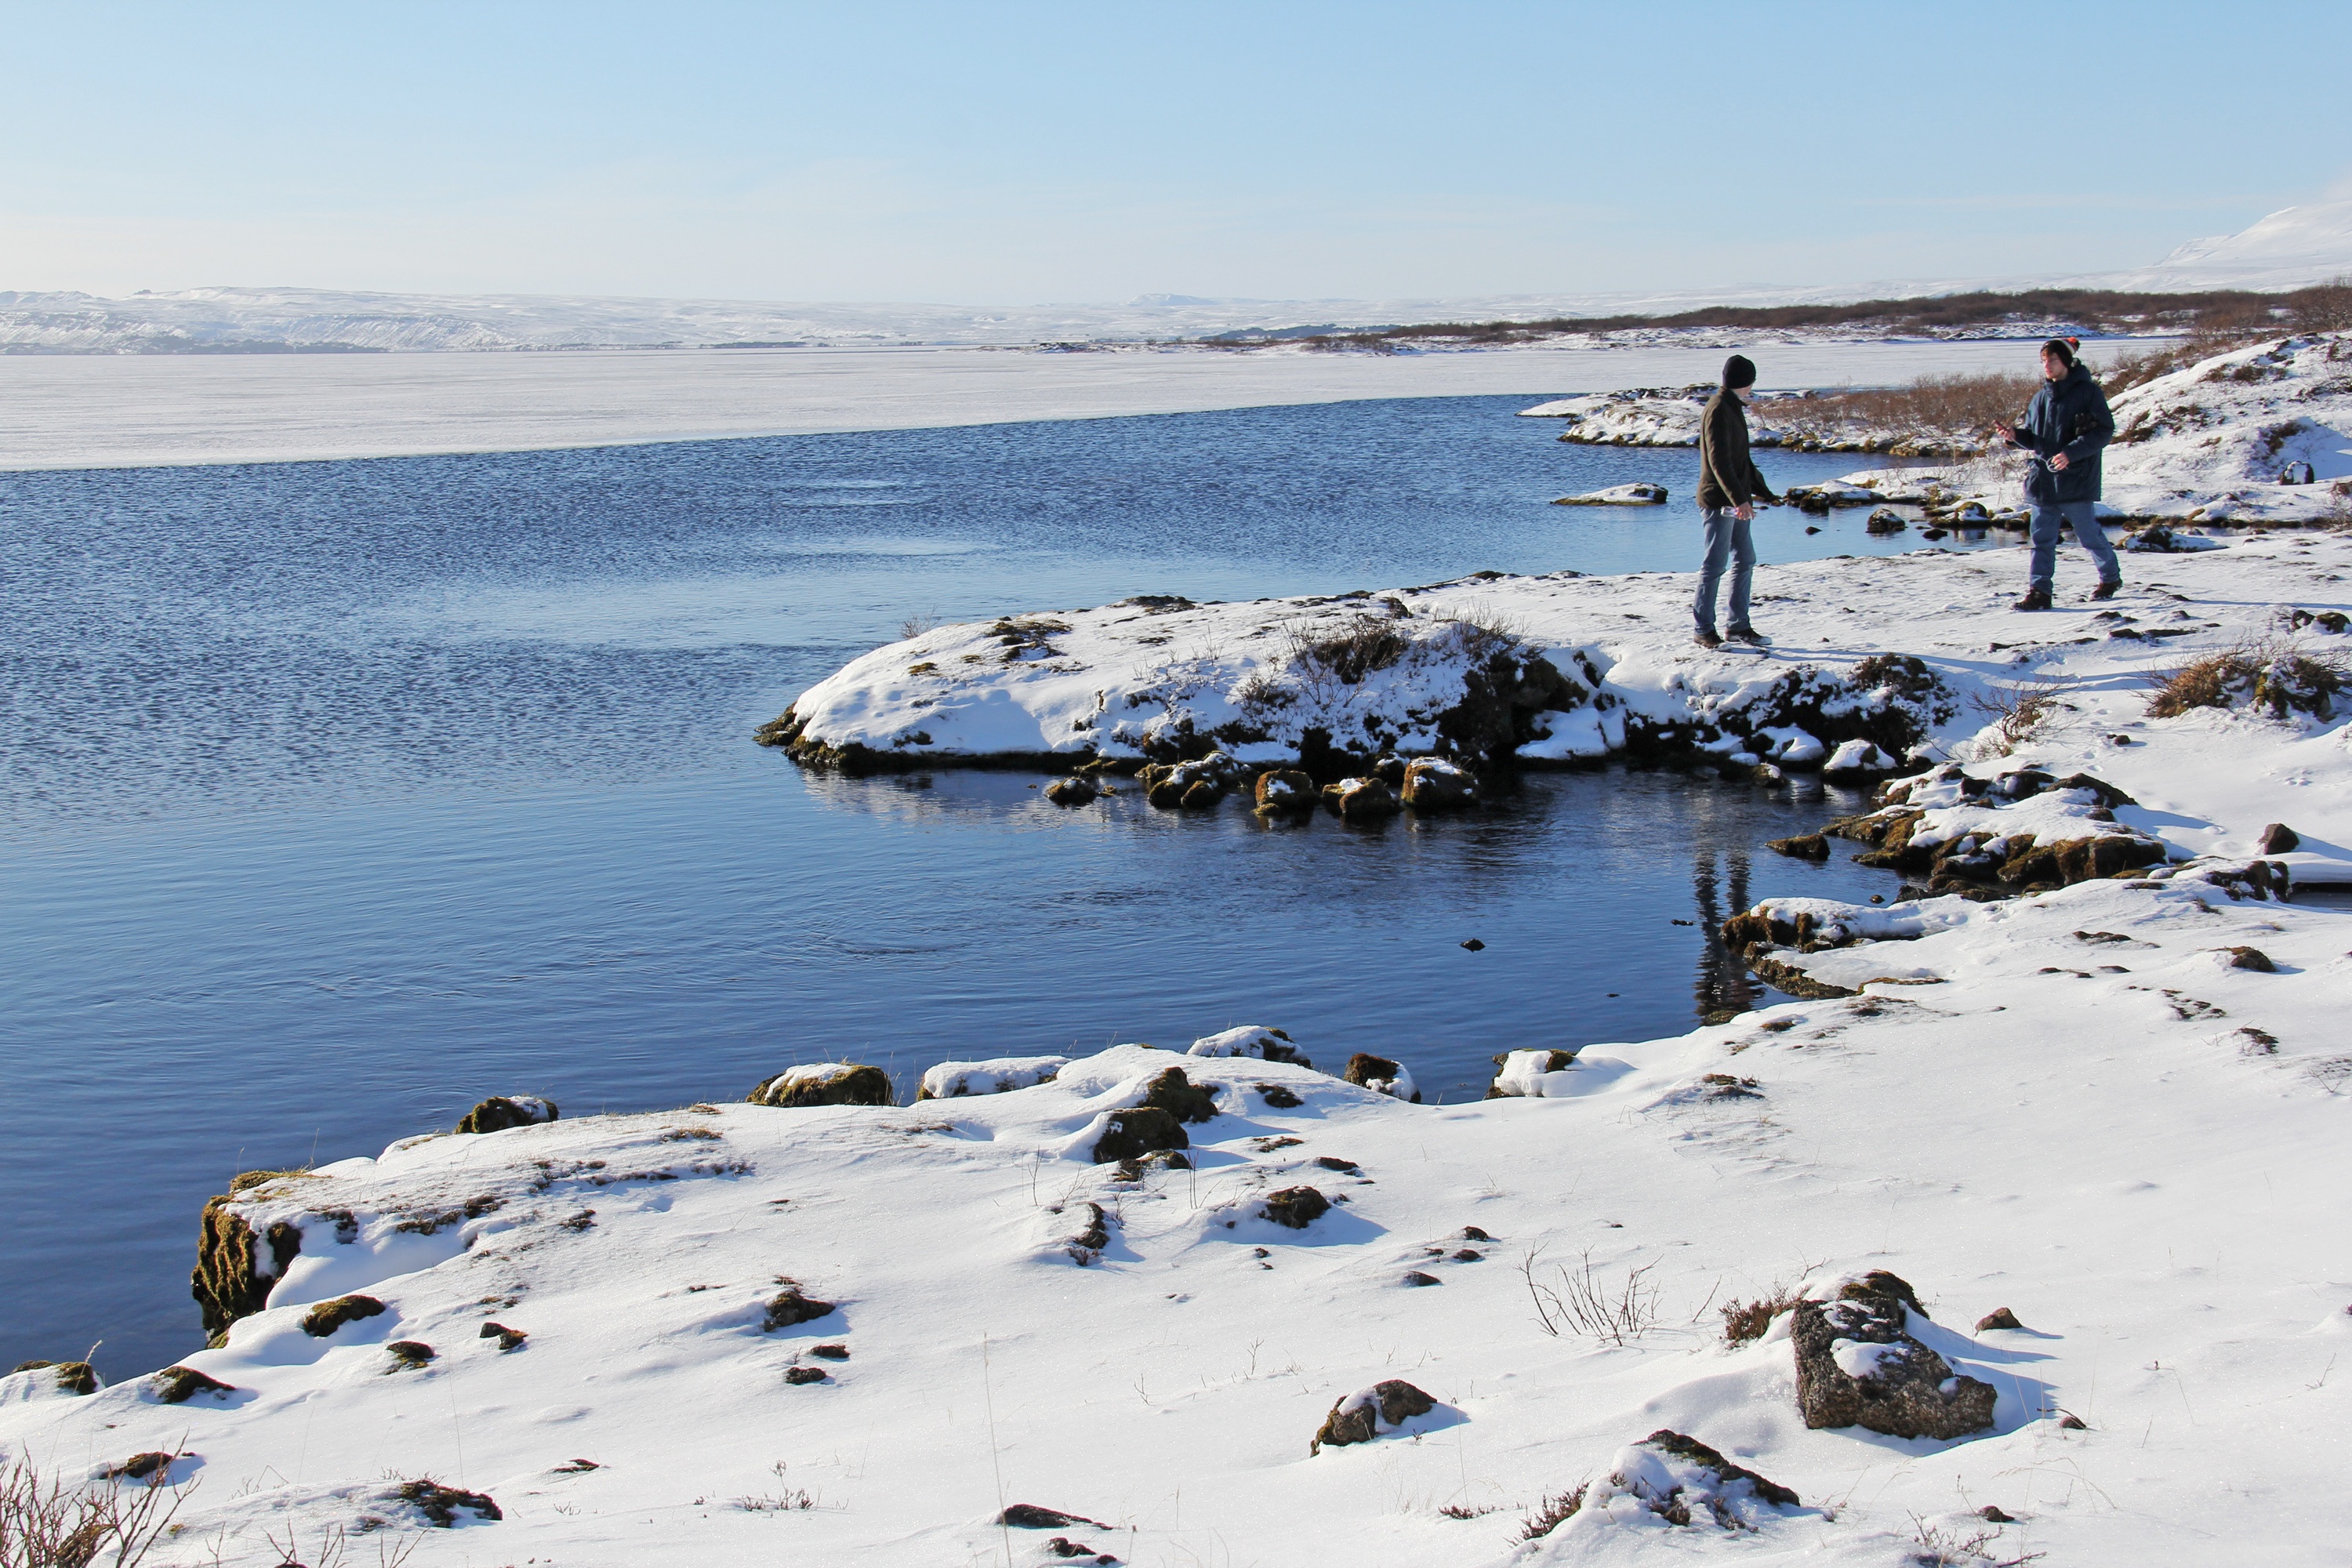
beach, landscape, sea, coast, water, nature, grass, ocean, mountain, snow, cold, winter, shore, wave, lake, view, travel, clear, europe, ice, green, natural, weather, drink, blue, iceland, arctic, season, outdoors, cool, amazing, beautiful, icelandic, pure, magical, attractive, scandinavia, reykjavik, arctic ocean